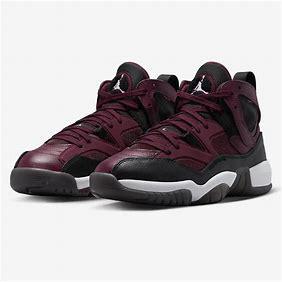
Brand: Jordan
Model: Jumpman Two Trey